Dura-Europos

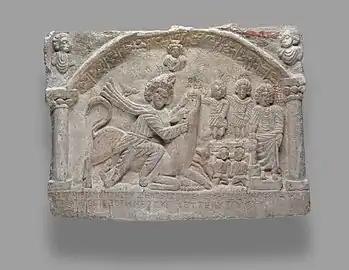
Relief from the Mithraeum

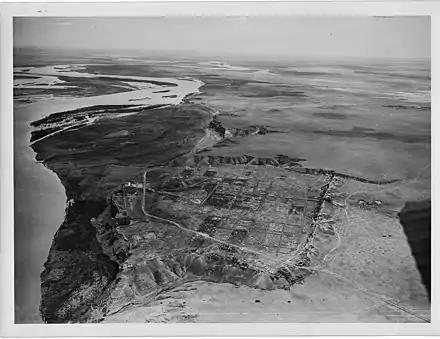
Aerial view of Dura in late 1930s. Yale University Art Gallery, negative no. 2184

Also partially preserved by the defensive embankment, was the Mithraeum, between towers 23 and 24. It was unearthed in January 1934 after years of expectation as to whether Dura would reveal traces of the Roman Mithraic cult. The earliest archaeological traces found within the temple are from between 168 and 171 AD, which coincides with the arrival of Lucius Verus and his troops. At this stage it was still a room in a private home. It was extended and renovated between 209 and 211, and most of the frescoes are from this period. The "tabula ansata" of 210 offers salutation to Septimus Severus, Caracalla, and Geta. The construction was managed by a "centurio principe praepositus" of the Legio IIII Scythica and the Legio XVI Flavia Firma, and it seems that construction was done by imperial troops. The mithraeum was enlarged again in 240, but in 256—with war with Sasanians looming—the sanctuary was filled in and became part of the strengthened fortifications. Following excavations, the temple was transported in pieces to New Haven, Connecticut, where it was rebuilt (and is now on display) at the Yale University Art Gallery.